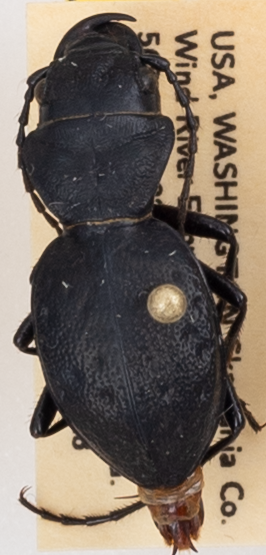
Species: Omus dejeanii
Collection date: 2019-06-18
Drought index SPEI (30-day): -0.932
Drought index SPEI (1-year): -2.09
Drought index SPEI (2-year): -2.09